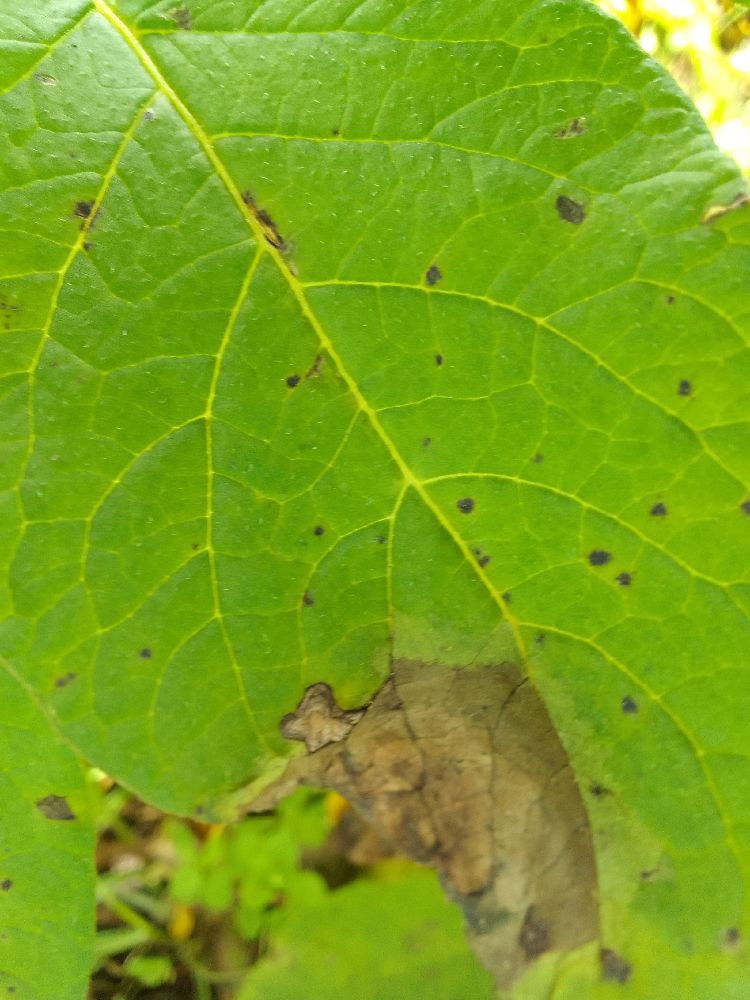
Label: Late blight